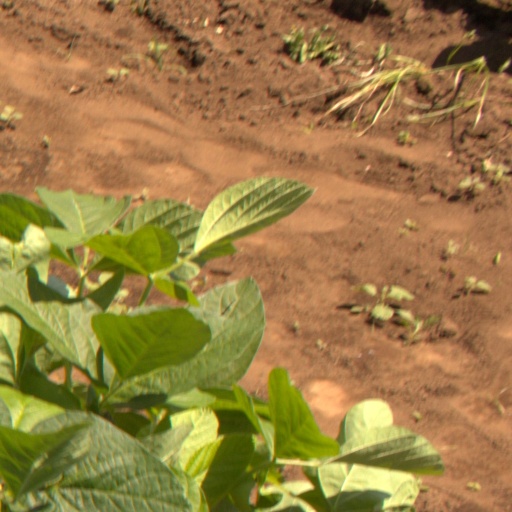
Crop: soybean